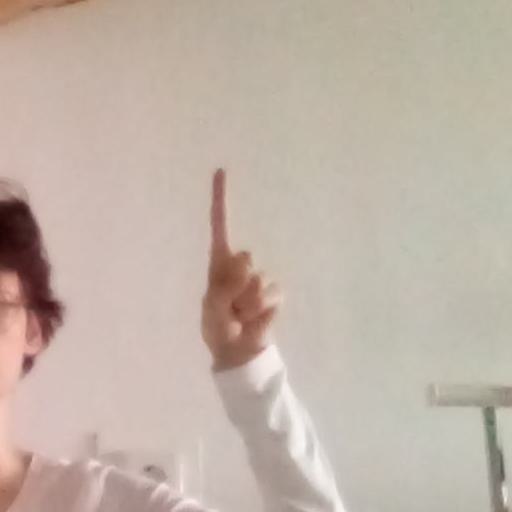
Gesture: one